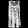
Label: T - shirt / top